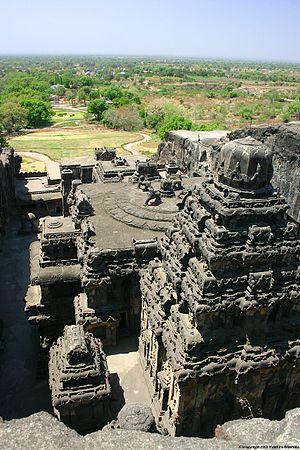
Cette page concerne l'année 756 du calendrier julien.
En termes d'architecture, un vimāna ou vimānam est une construction qui recouvre et protège le saint des saints ) où se trouve la divinité du temple. Le plus souvent il est de forme pyramidale. Il est typique de l'architecture dravidienne des temples hindouistes de l'Inde du sud.